Artimus Pyle

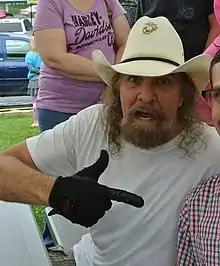
Pyle in 2011

Thomas Delmer "Artimus" Pyle (born July 15, 1948) is an American musician who played drums with the Southern rock band Lynyrd Skynyrd from 1974 to 1977 and from 1987 to 1991. He and his bandmates were inducted into the Rock and Roll Hall of Fame in 2006.